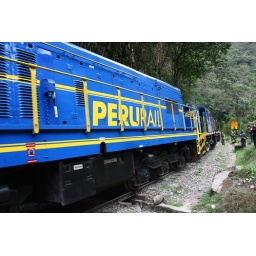
The sign in the background says no walking on the tracks, not sure if the guide read it.